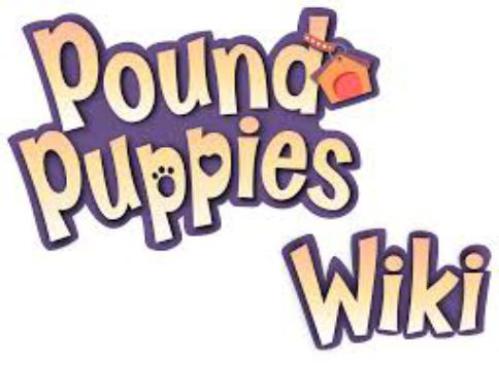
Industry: Leisure